Mel Whedbee

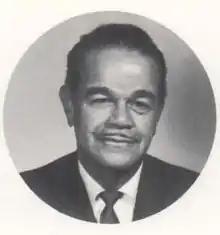

Melville F. Whedbee (February 14, 1904 – July 11, 1974) was an American college football player and coach. He served as the head football coach at Kentucky State University in Frankfort, Kentucky from 1961 to 1966. Whedbee joined the coaching staff at Kentucky State in 1959 as an assistant under Sam B. Taylor. He took over as head coach for an ailing Taylor midway through the 1961 season. Whedbee was succeeded as head football coach by Charles Bates in 1967, but remained as an instructor in the physical education department at Kentucky State.